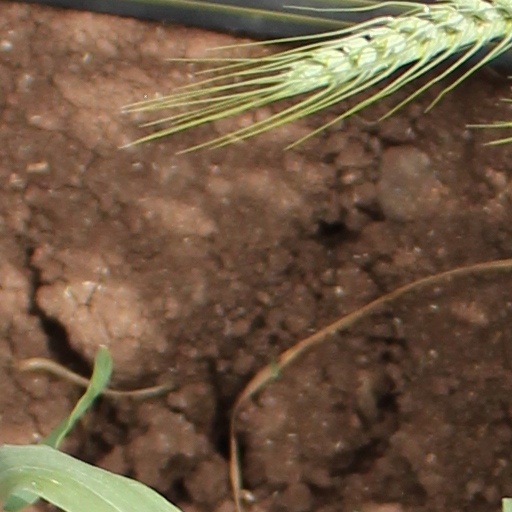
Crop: wheat